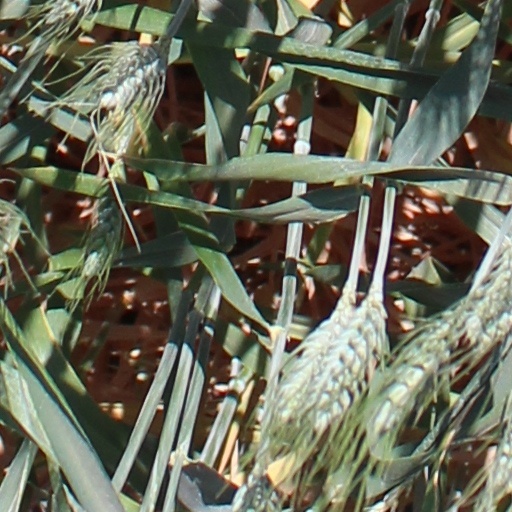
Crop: wheat